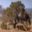
Label: pine_tree